138th Attack Squadron

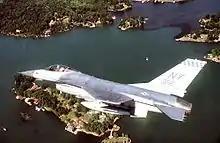
138th TFS – General Dynamics F-16A Block 10 Fighting Falcon 79-0352

In March 1992, with the end of the Cold War, the squadron was redesignated the 138th Fighter Squadron. Shortly thereafter, the 174th Wing was reorganized under the Objective Wing organization and the 138th was assigned to the new 174th Operations Group. In June, Tactical Air Command was inactivated as part of the Air Force reorganization after the end of the Cold War. It was replaced by Air Combat Command (ACC).